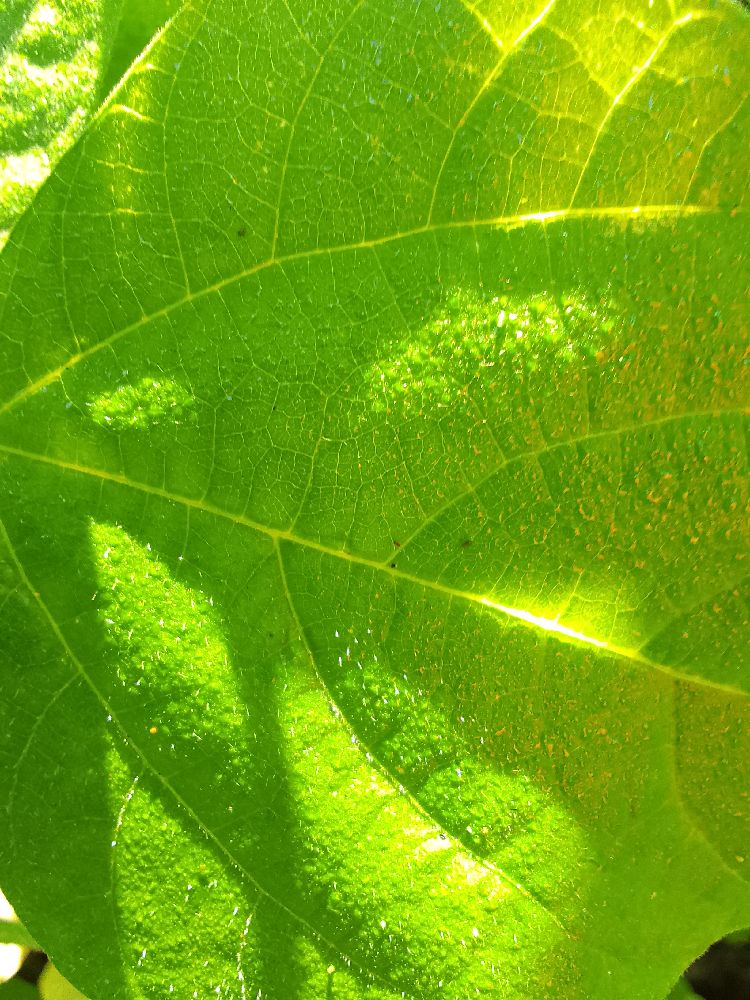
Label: healthy